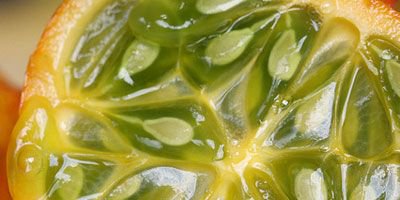
Label: Orange